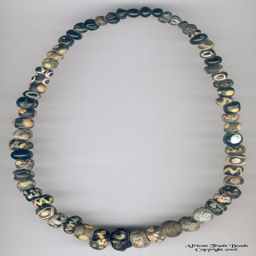
early period eye and trailed glass beads originating